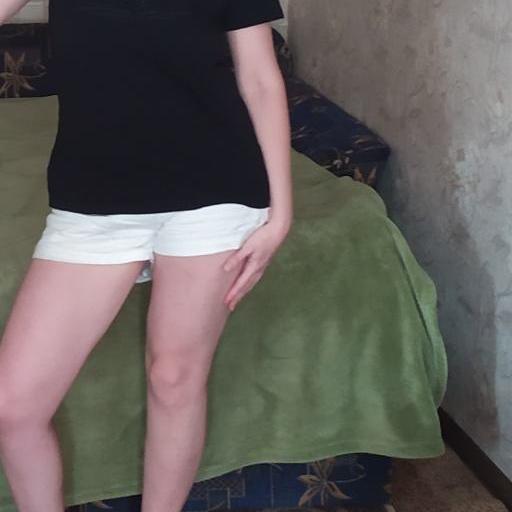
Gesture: no_gesture